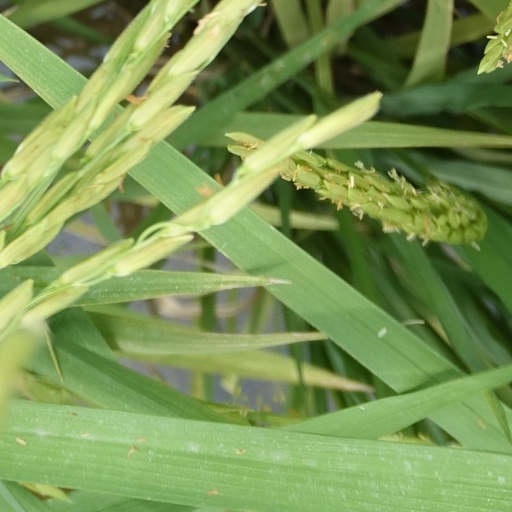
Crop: rice